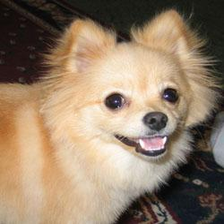
Species: dog
Breed: pomeranian